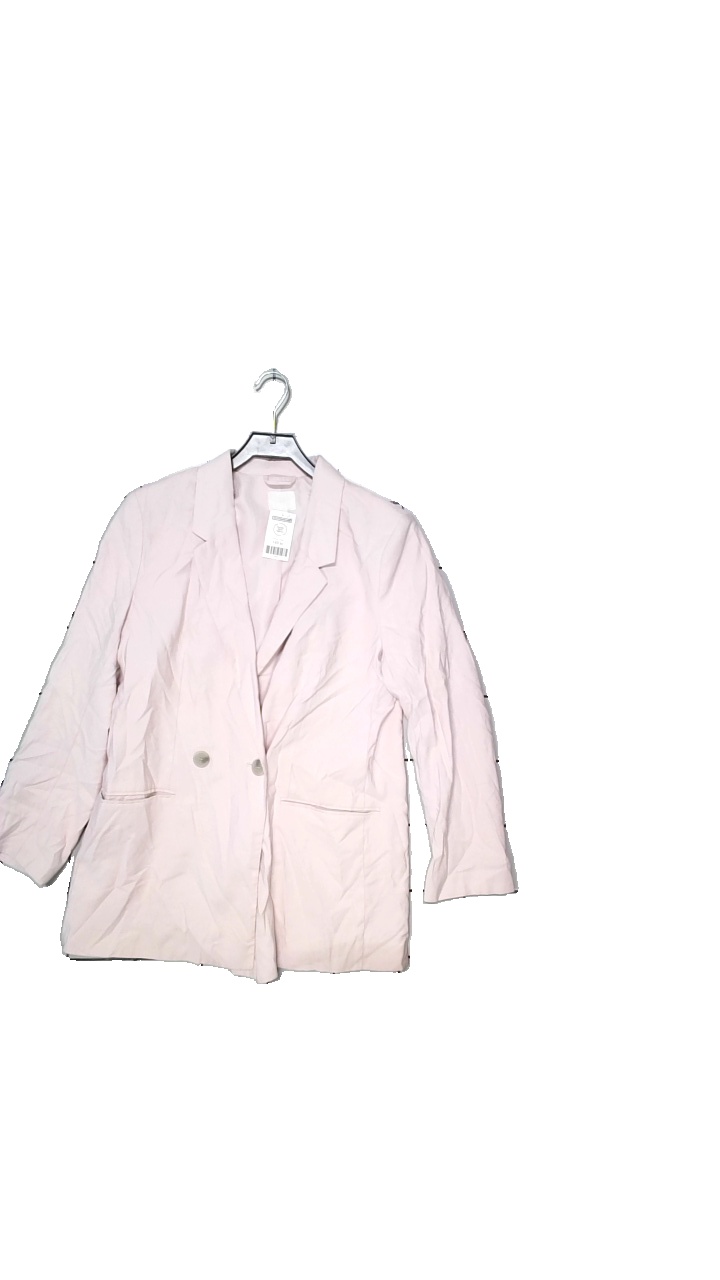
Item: Blazer (Ladies)
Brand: H&m
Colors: Pink
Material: Shell 92% viscose, 8% polyester. Lining 100% polyester
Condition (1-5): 5
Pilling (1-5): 5
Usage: Reuse
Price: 100-150